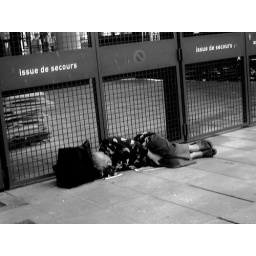
Ironic because the homeless person is sleeping under a sign that reads &amp;quot;Exit of Help&amp;quot;